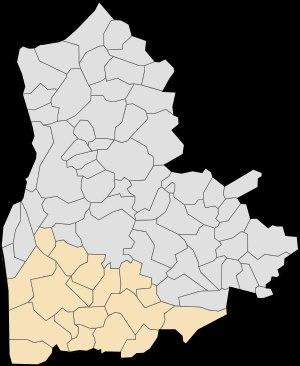
Le canton de Samer était une division administrative française, située dans le département du Pas-de-Calais et la région Nord-Pas-de-Calais, créé lors de l'apparition des cantons à la fin du XVIIIᵉ siècle et disparu après le redécoupage cantonal de 2014.